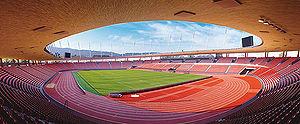
Le Weltklasse Zurich 2015 est la 87ᵉ édition du Weltklasse Zurich. Organisé le 3 septembre 2015 au Letzigrund de Zurich, en Suisse, le meeting constitue l'avant-dernière étape et l'une de deux finales de la Ligue de diamant 2015.
Le stade du Letzigrund est un stade situé à Zurich. Il accueille chaque année le fameux meeting d'athlétisme Weltklasse Zürich qui fait partie de la Diamond League. Ce stade aura été le théâtre de 27 records du monde et aura vu défiler les plus grands de ce sport. En 2006, il fut entièrement détruit pour faire place à un tout nouveau stade dans l'optique de l'Euro 2008.